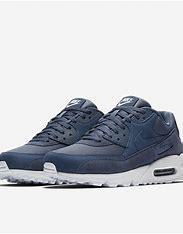
Brand: Nike
Model: Air Max 90 Sale